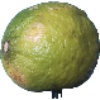
Label: Limes 1